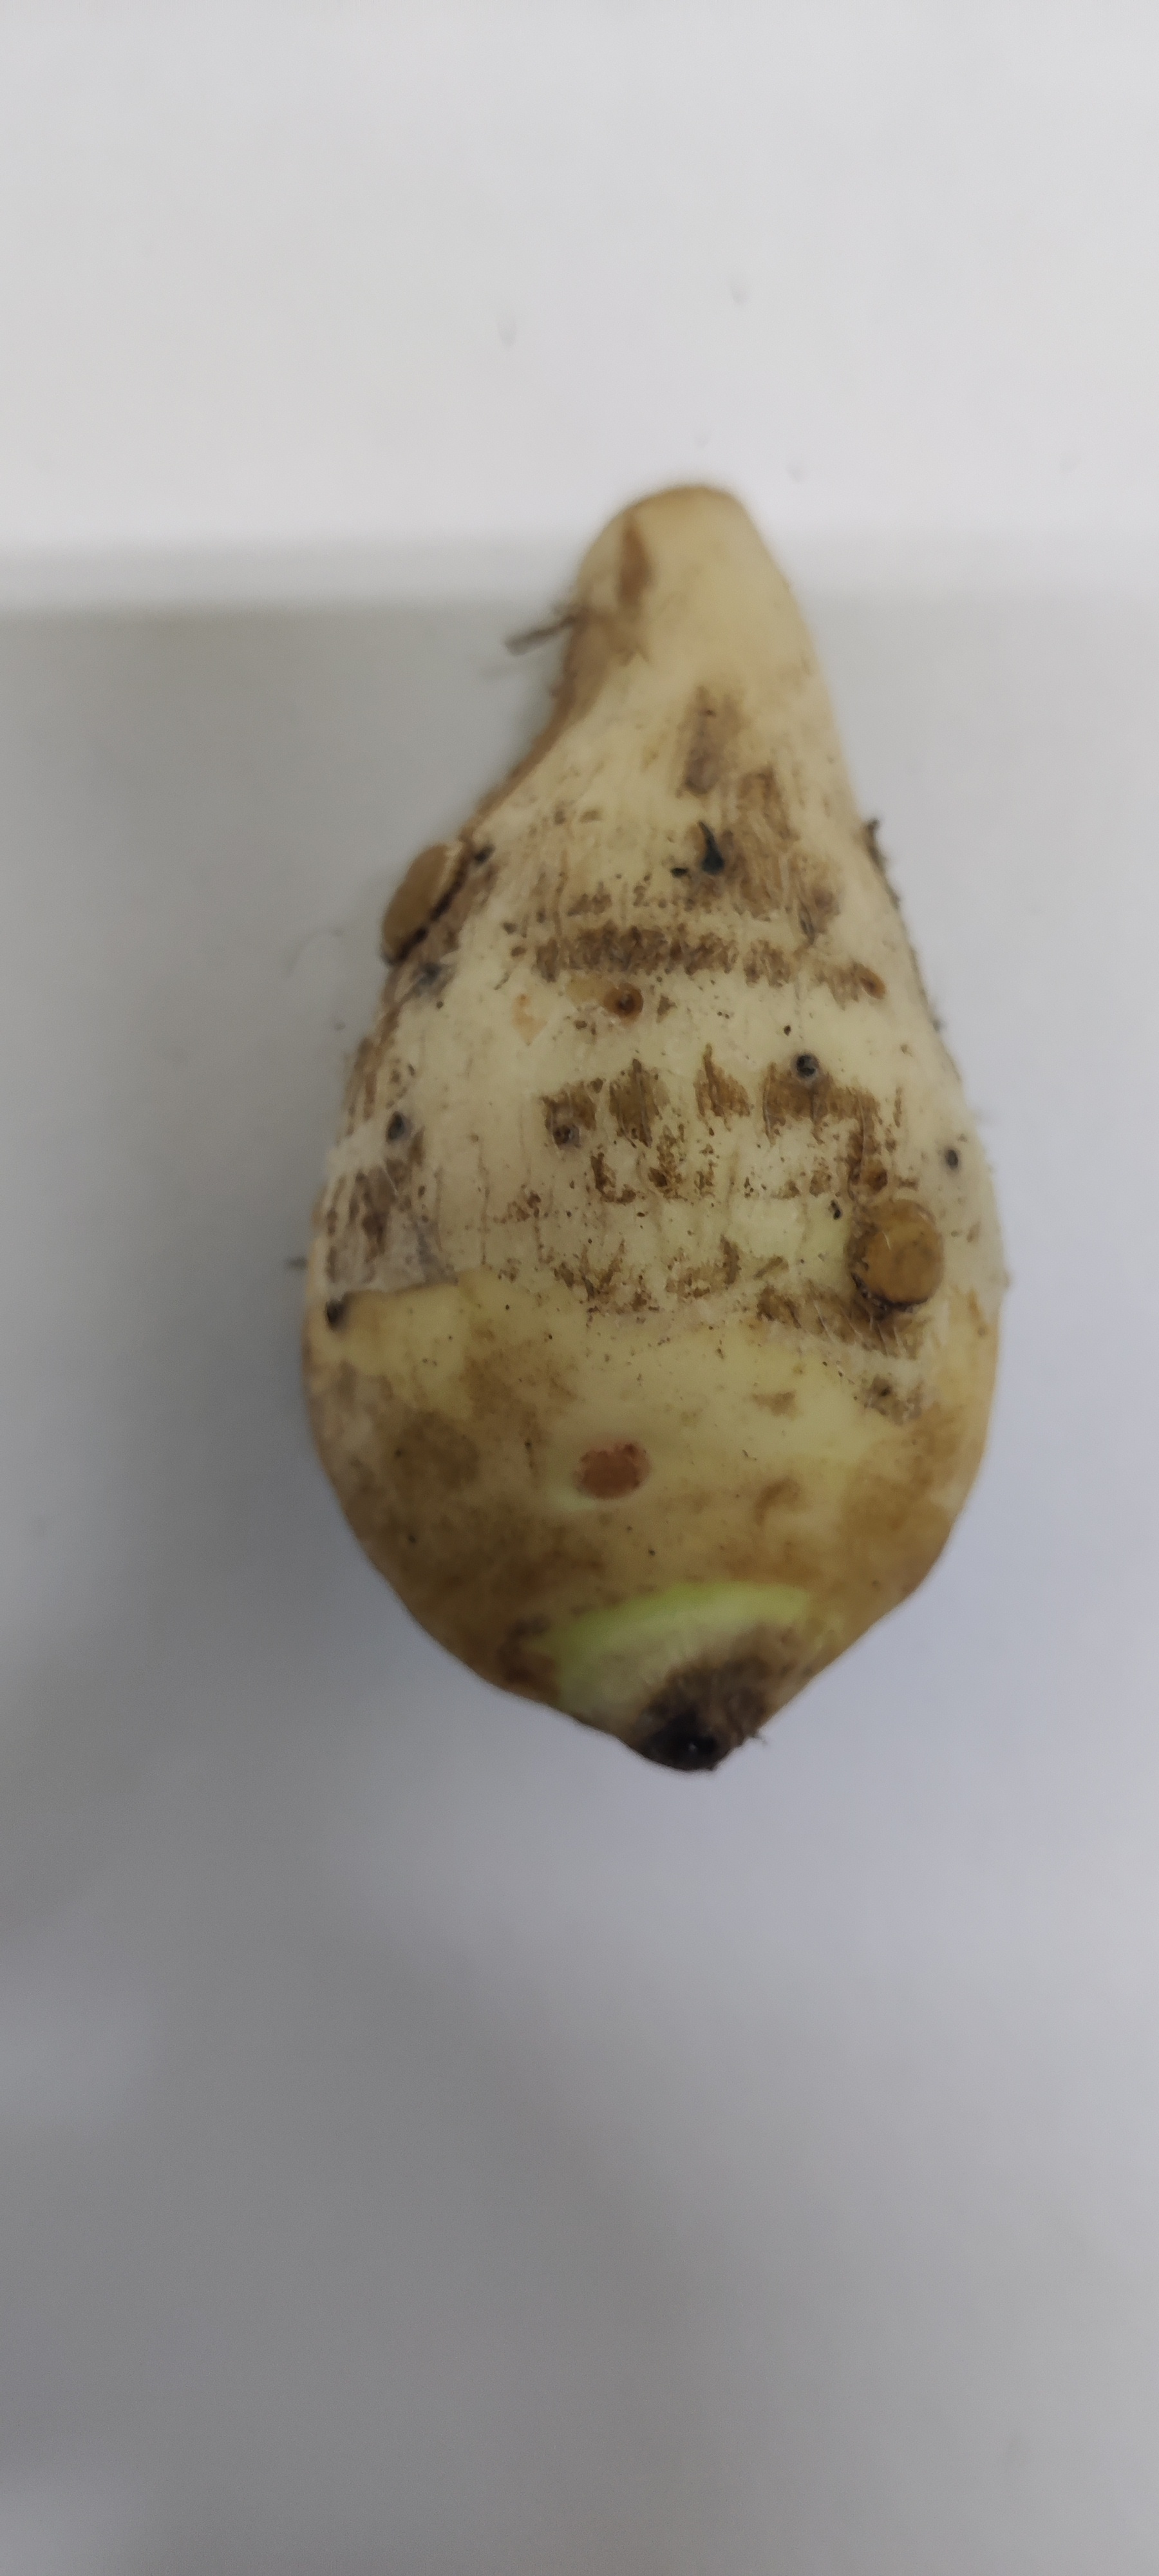
Crop: Taro root
Condition: Fresh